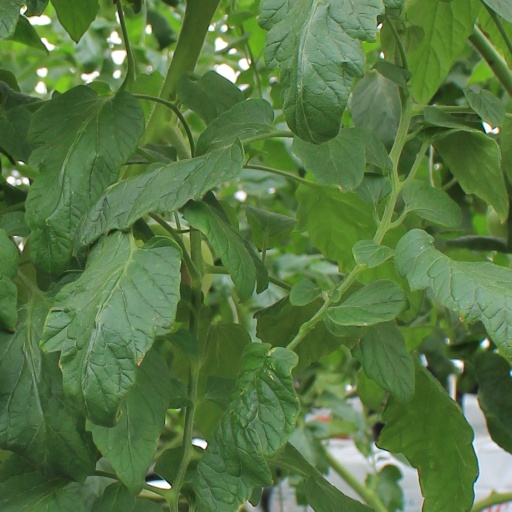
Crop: tomato